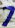
Number: 7